Giuseppe Conte

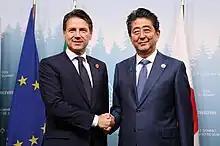
Conte with Japanese Prime Minister Shinzo Abe in June 2018

On 4 November 2020, Prime Minister Conte announced a new lockdown, dividing the country into three zones depending on the severity of the pandemic, corresponding to red, orange and yellow zones. Moreover, a national curfew from 10 pm to 5 am was implemented, as well as compulsory weekend closing for shopping malls, and online education in high schools. Conte described the situation as "particularly critical", asserting that the virus was moving at a "strong and even violent" pace. In red zones, lockdown measures were similar to the ones which were implemented from March to May 2020, such as compulsory closing for shops, restaurants and other activities, online education for schools except for kindergartens, elementary schools and sixth-grade classes, and no movements allowed except for working or necessity reasons. In orange zones, restrictions included compulsory closing of restaurants and online education for high schools only, while movement within the home-town territory was still allowed. In yellow zones, the only restrictions included compulsory closing for restaurant and bar activities at 6 pm, and online education for high schools only.